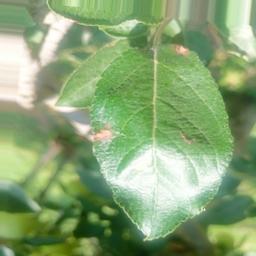
Label: Alternaria